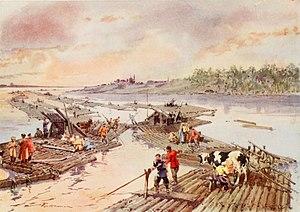
Frédéric de Haenen, né en 1853 à Utrecht et mort le 1ᵉʳ juin 1929 à l'Île-de-Bréhat, est un peintre et illustrateur néerlandais naturalisé français.